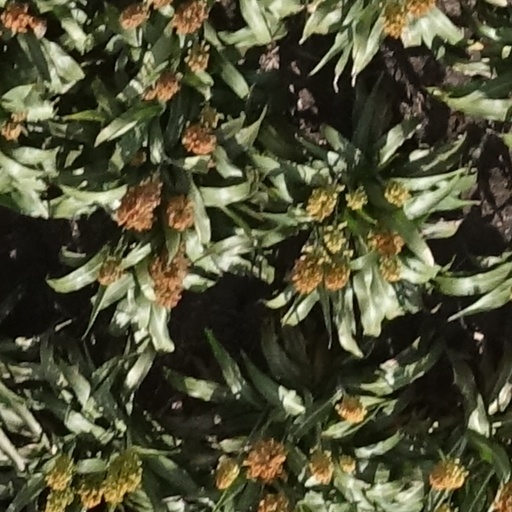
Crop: sorghum